Tomáš Macháč

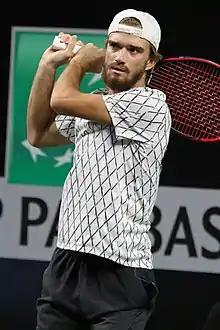
Macháč at the 2022 Internationaux de Tennis de Vendée

In March, Macháč won his second ATP Challenger singles title at the 2021 Nur-Sultan Challenger II.